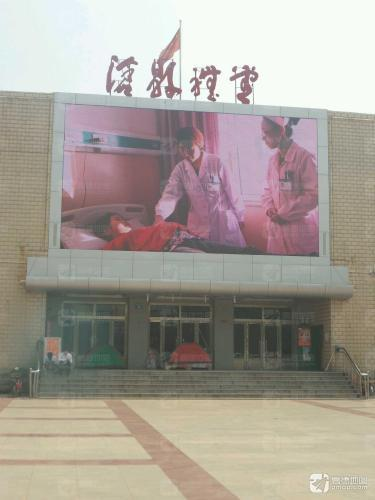
地标名称：沧县礼堂
所在城市：沧州市·新华区